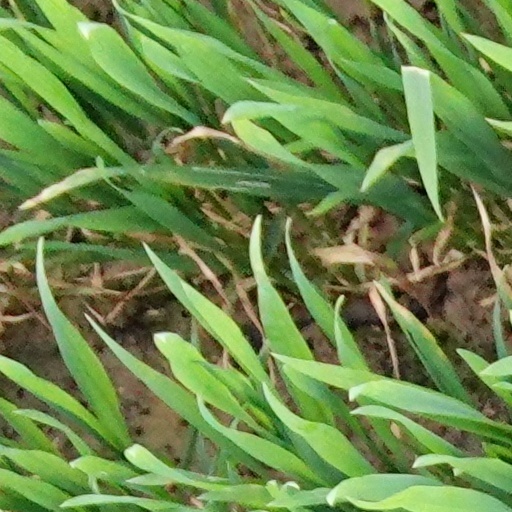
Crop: wheat